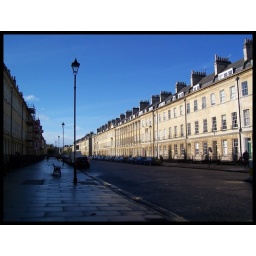
A street close to my house in Bath.